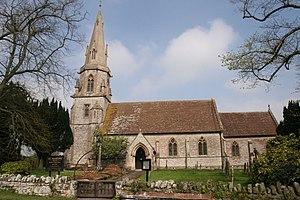
Sir George Gilbert Scott, est un architecte anglais. Il fut l'un des architectes les plus prolifiques qu'a produit le Royaume-Uni ayant construit, rénové ou agrandi pas moins de 800 édifices principalement religieux.